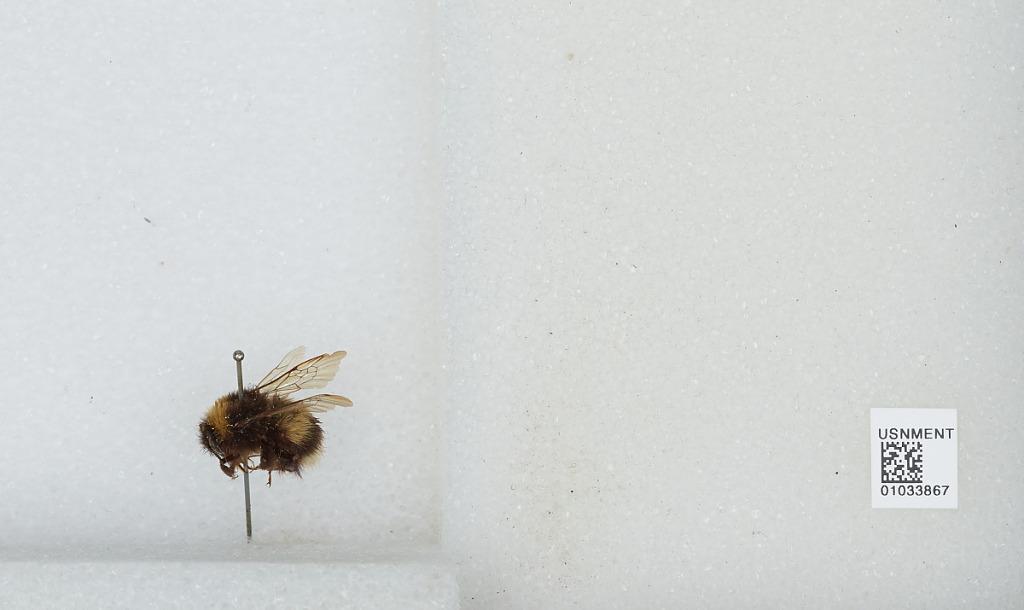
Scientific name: Bombus (Bombus) terrestris (Linnaeus)